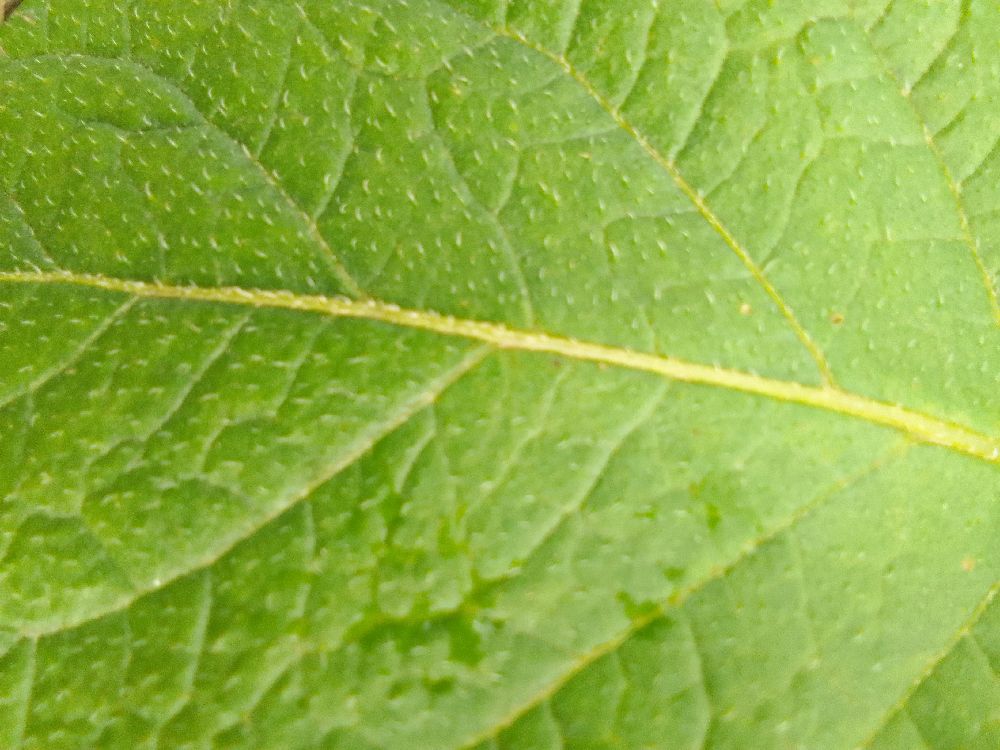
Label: Healthy